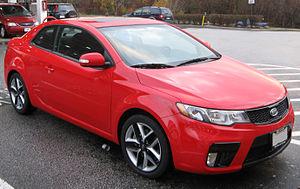
Kia est le nom d'un constructeur automobile sud-coréen, créé en 1944, ayant des usines en Corée du Sud, aux États-Unis, en Chine et en Slovaquie.